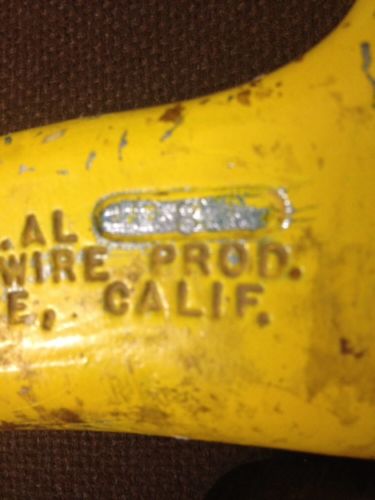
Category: stapler